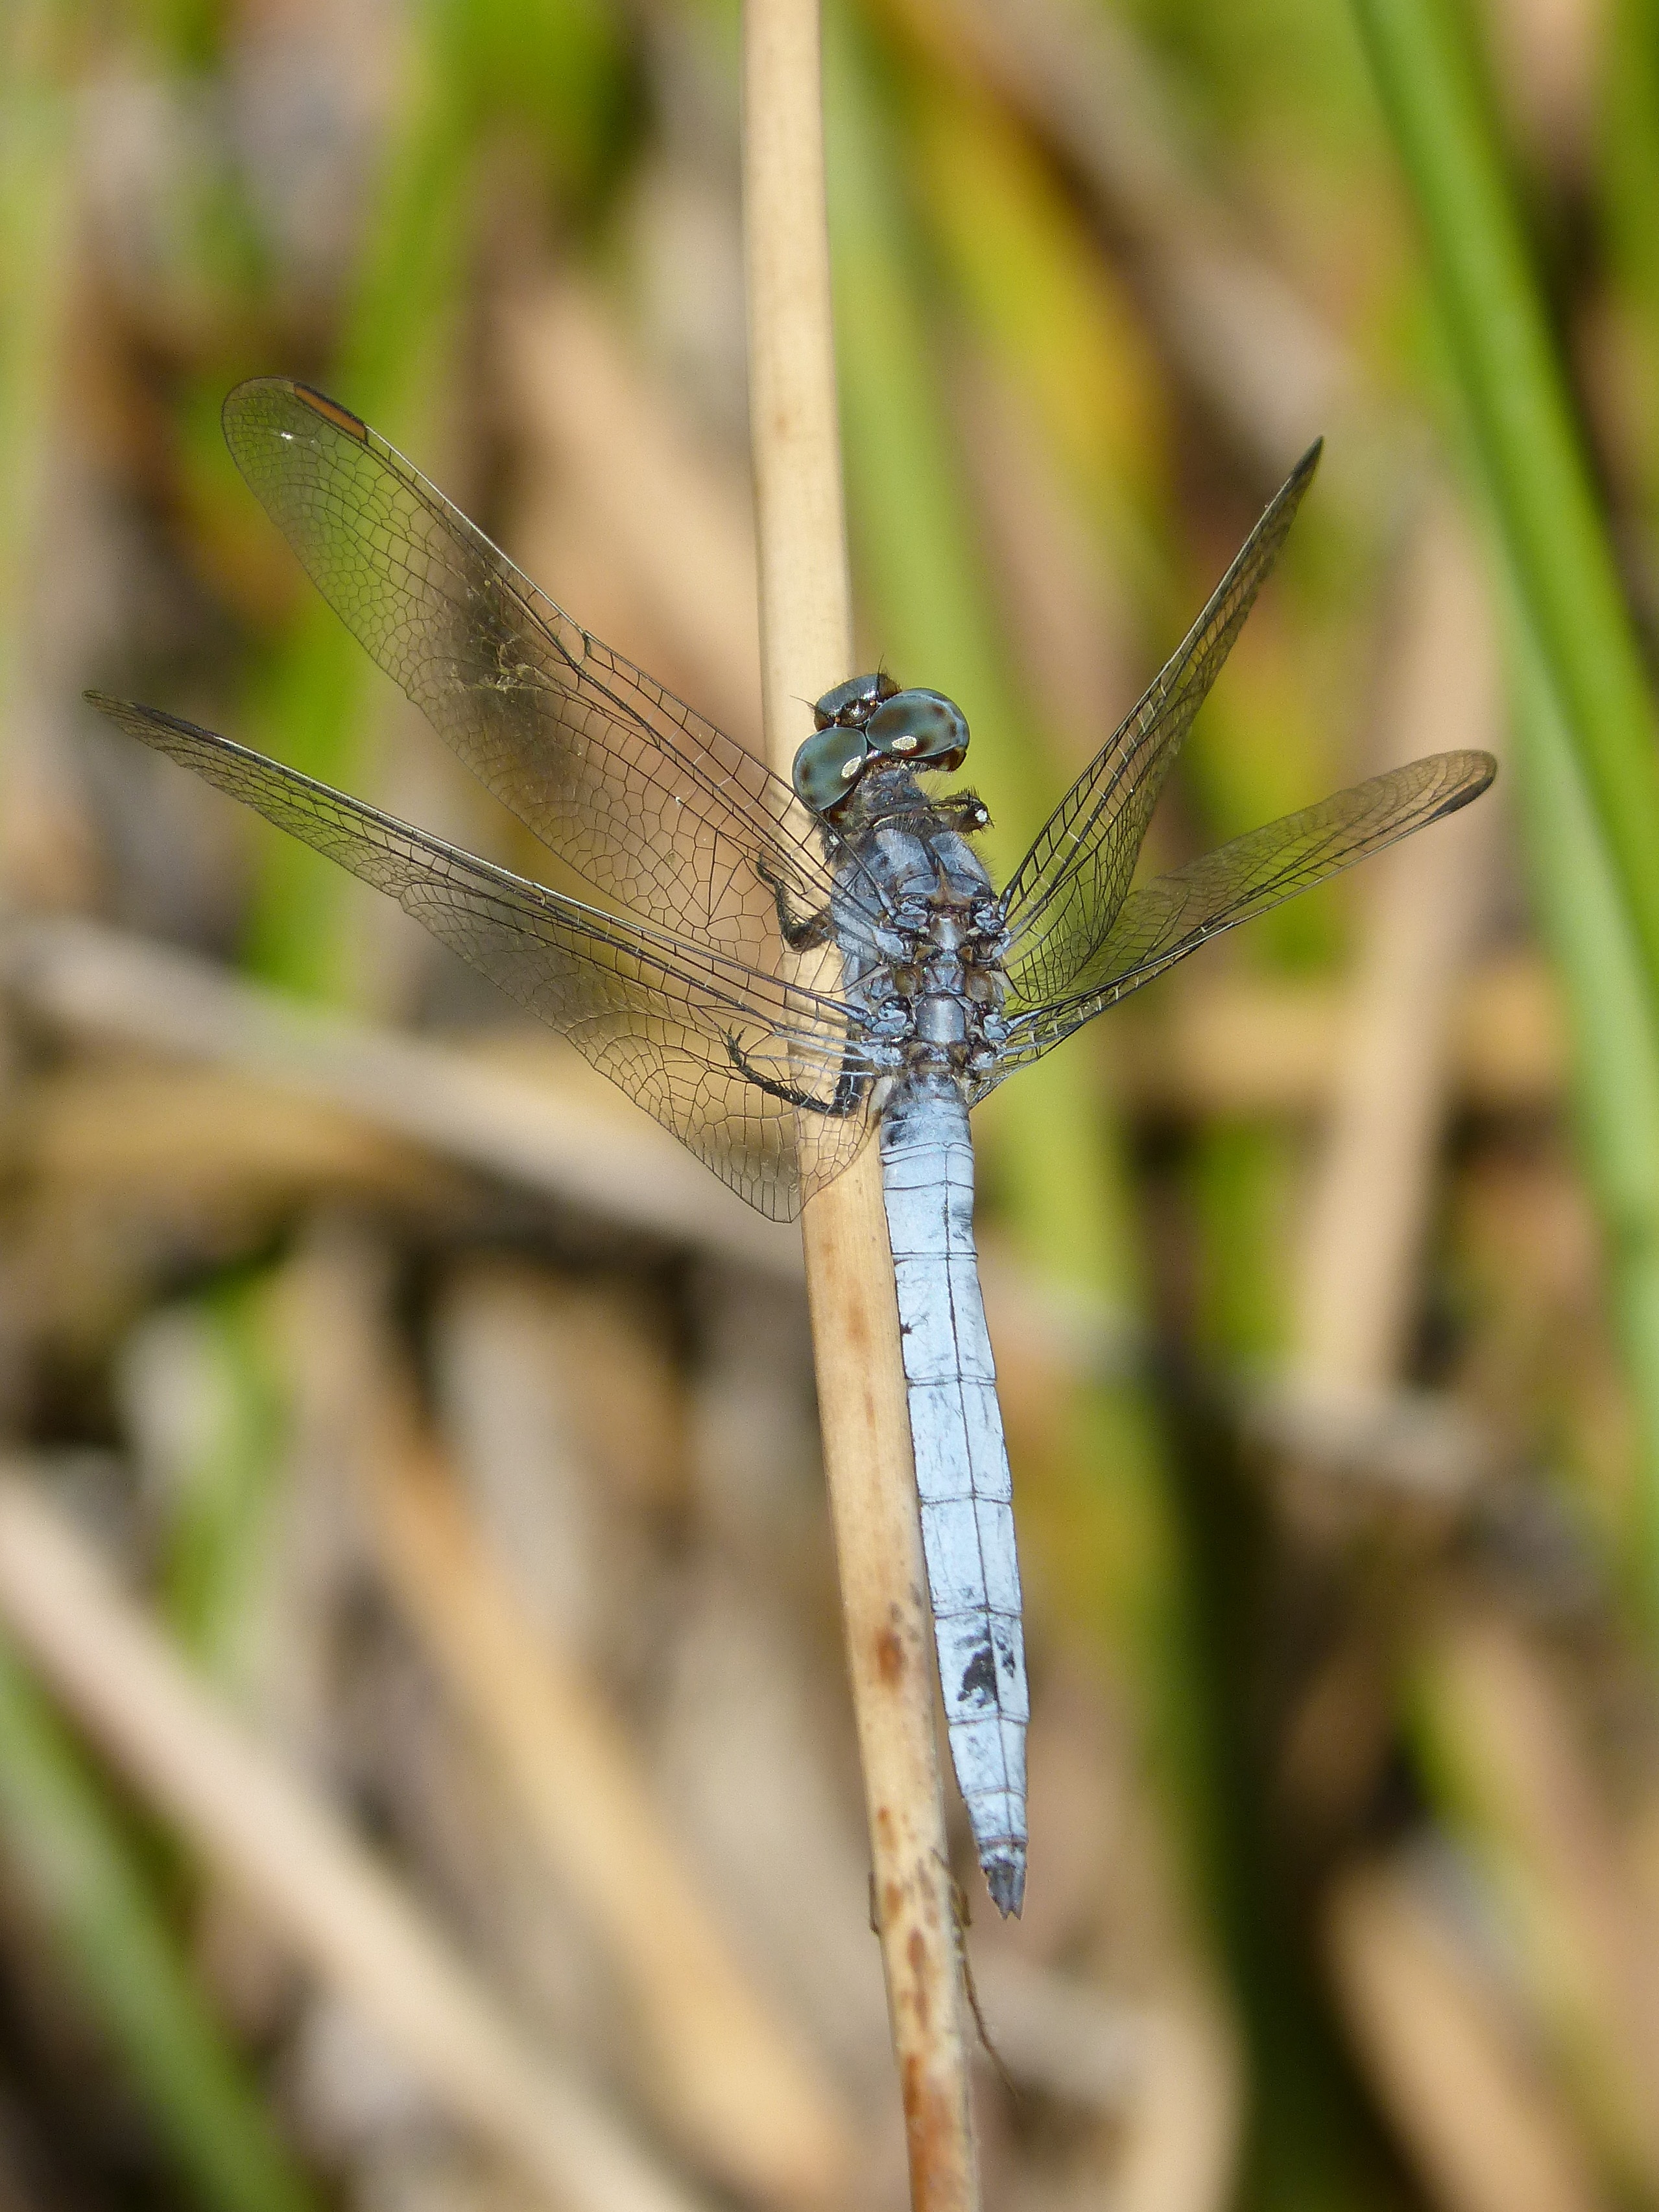
branch, wing, insect, fauna, invertebrate, close up, dragonfly, damselfly, macro photography, arthropod, winged insect, blue dragonfly, orthetrum brunneum, plant stem, dragonflies and damseflies, net winged insects